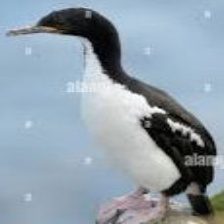
Species: AUCKLAND SHAQ
Scientific name: LEUCOCARBO COLENSOI